Keith Fraser (police officer)

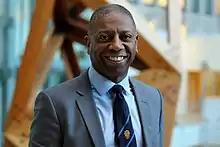
Fraser in 2020

Keith Fraser, is a former British police officer, with a career spanning more than 30 years, who is the current Chair of the Youth Justice Board.